Vodlozersky National Park

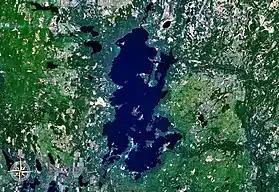
Lake Vodlozero from space

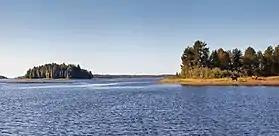
Vodlozersky National Park and horses. September 2010

The two parts of the National Park—the southern part, around Lake Vodlozero, and the northern part, in the river valley of the Ileksa—are characterized by different climate. The northern part has the climate typical for the northern taiga, with long and cold winters (the minimum temperature recorded in the park was ). The climate of the southern part is more mild.